Michniów massacre

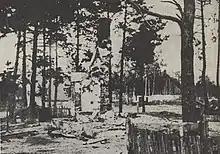
Ruins of Michniów after massacre

On July 15, 1943, the inhabitants of neighboring villages buried the remains of the murdered Michałów residents in a common grave excavated on a plot near the school. The Germans agreed to the burial of the victims. However, they ordered the tomb to be plowed and they did not allow the grave to be marked with a cross or other mark.